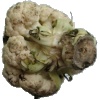
Label: Cauliflower 1